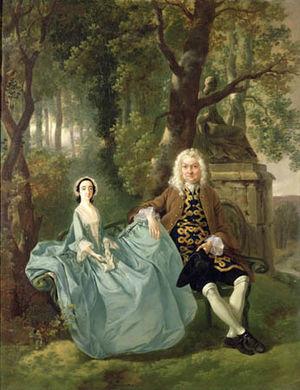
Cette page fournit une liste chronologique de tableaux du peintre anglais Thomas Gainsborough